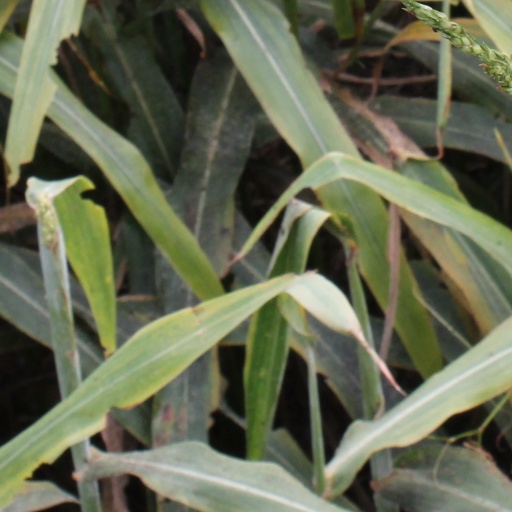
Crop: sorghum